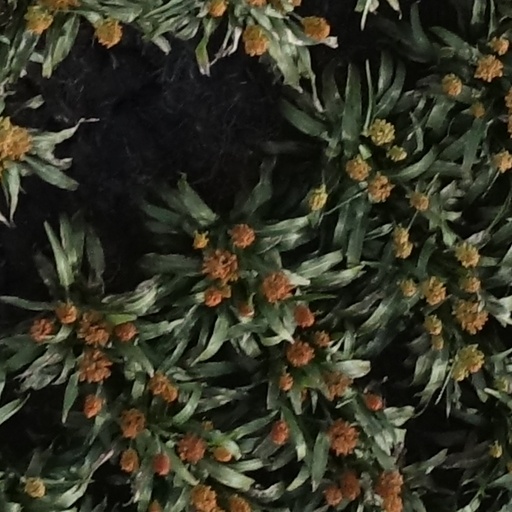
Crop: sorghum